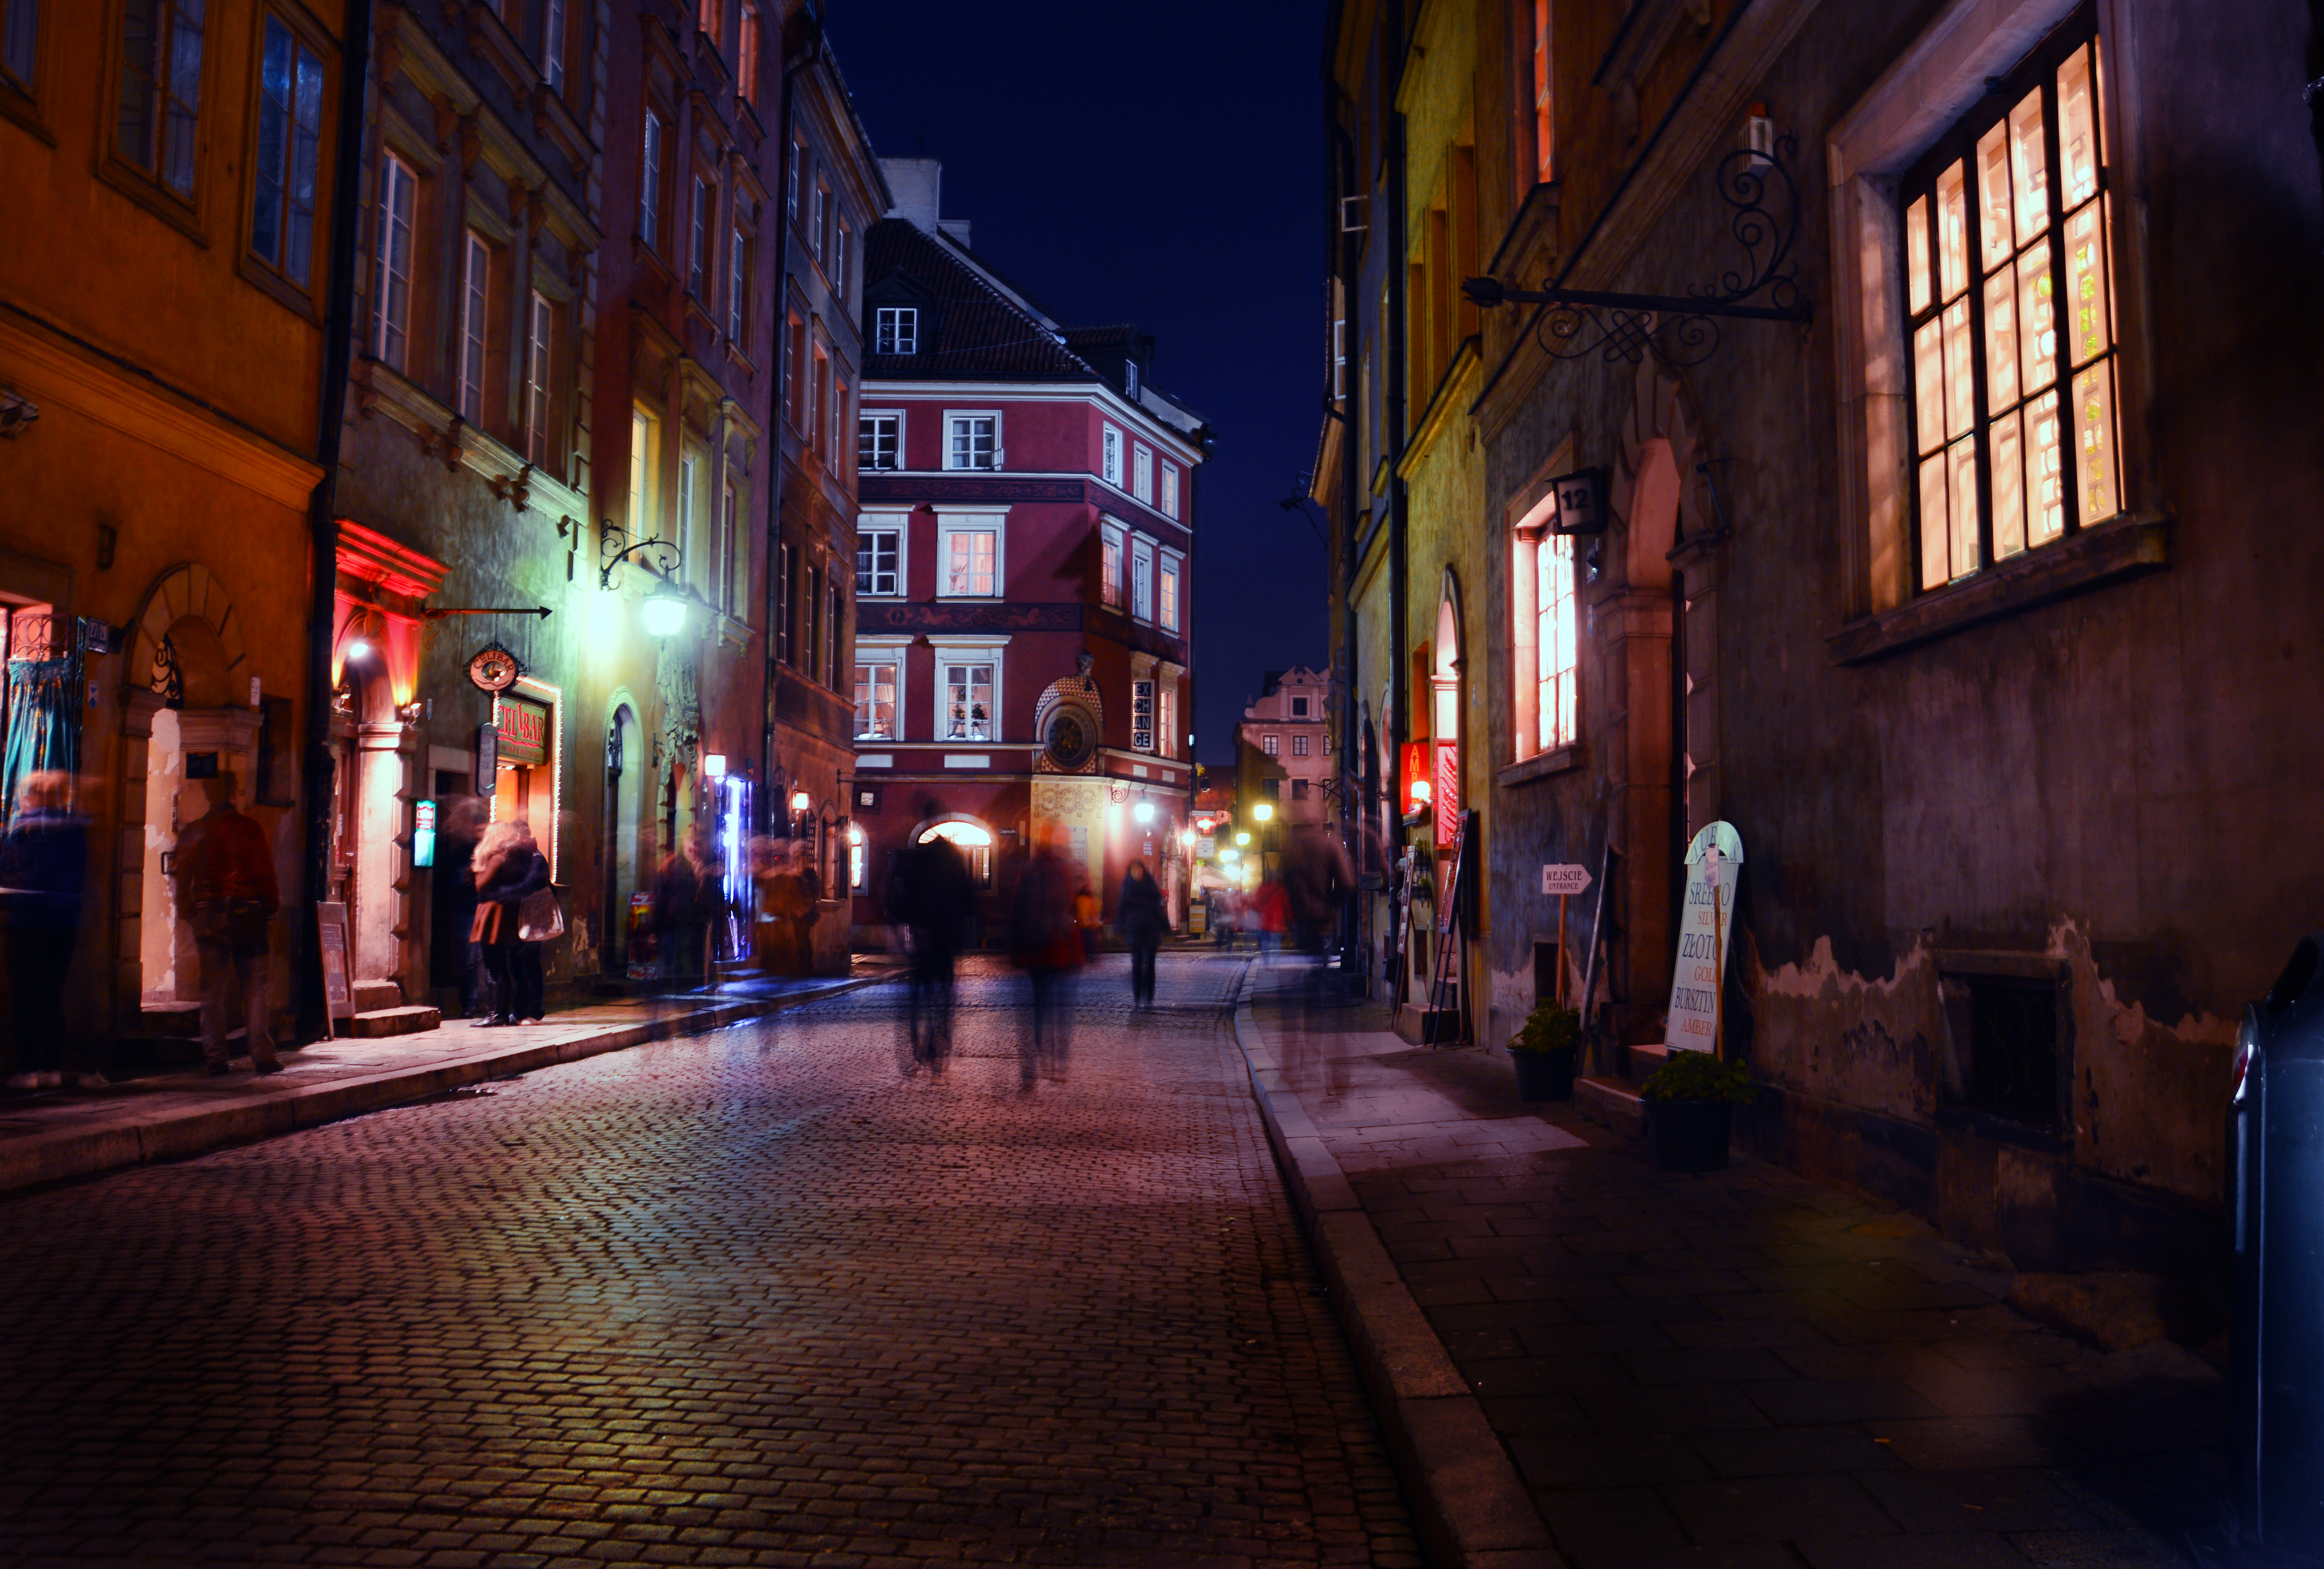
walking, light, people, road, street, night, sidewalk, town, alley, city, cityscape, downtown, evening, color, darkness, nightlife, lighting, long exposure, old city, infrastructure, poland, strolling, urban area, human settlement, city challenge